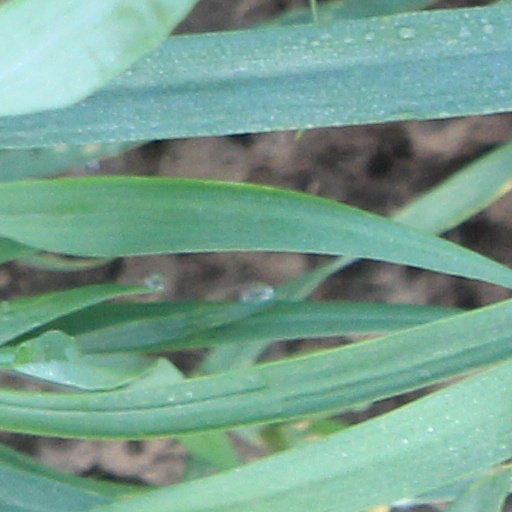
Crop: wheat